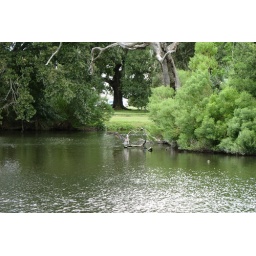
A big bird rests on a tree stump in City Park.